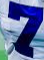
Number: 7